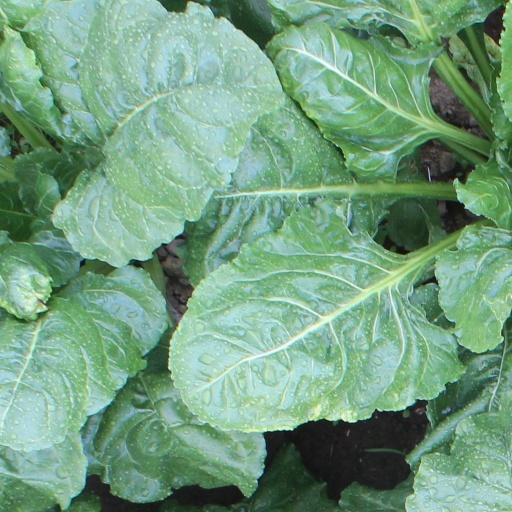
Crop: sugar beet